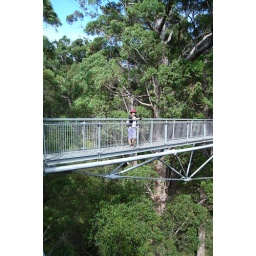
The tree top walk (only 40m up!!) through the Jarrah (type of Eucalytpus) forest in one of the national parks.